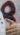
Number: 8